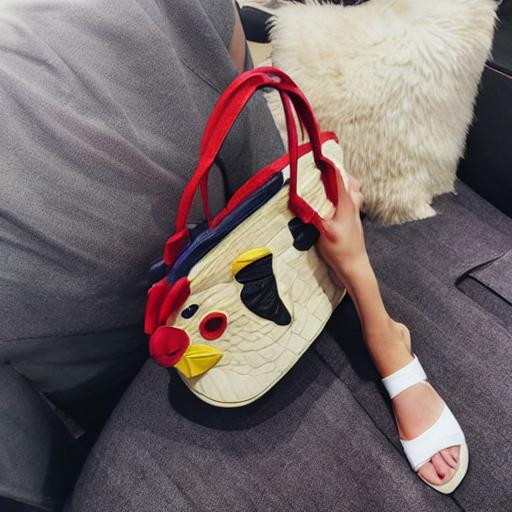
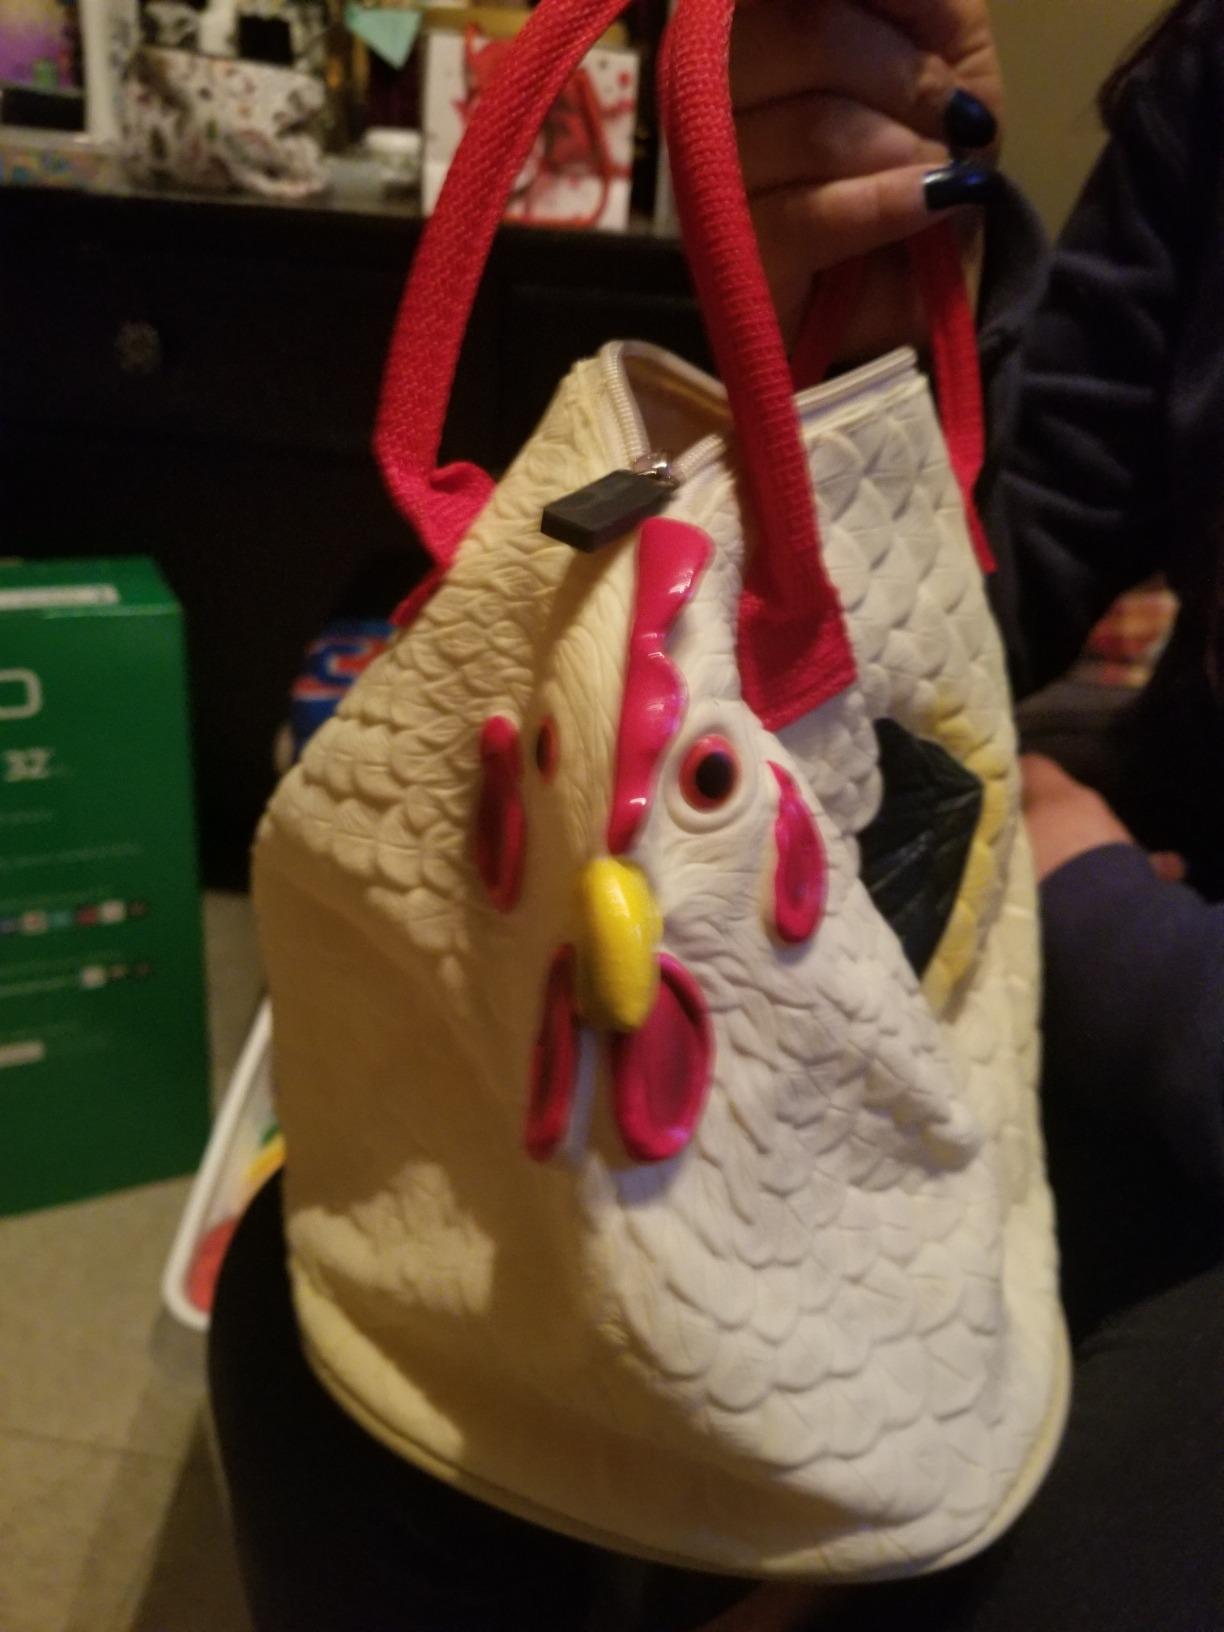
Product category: accessories_handbag
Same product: no